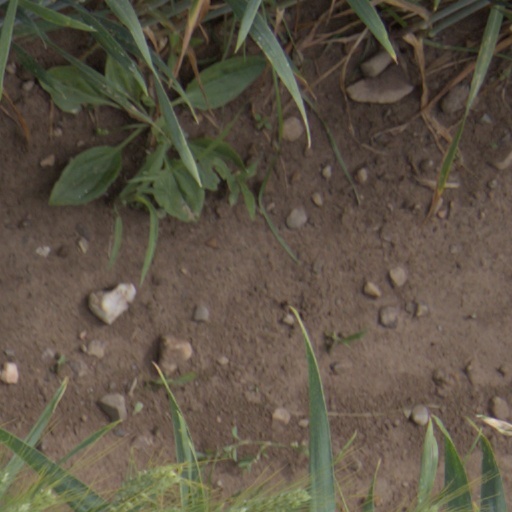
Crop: wheat